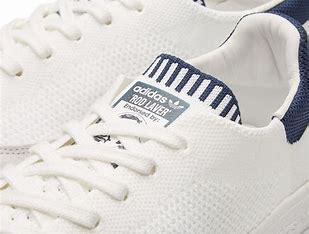
Brand: Adidas
Model: Rod Laver